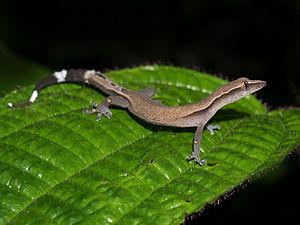
Ebenavia est un genre de geckos de la famille des Gekkonidae.